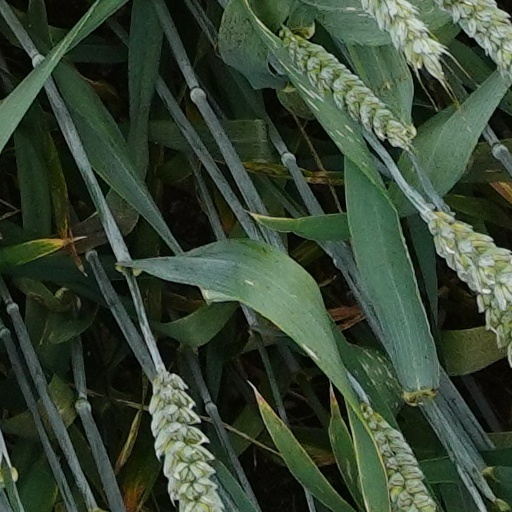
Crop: wheat